BAFTA Award for Best Actor in a Leading Role

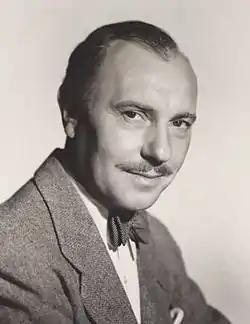
Ralph Richardson was the first recipient of this award winning for "The Sound Barrier" (1952)

From 1952 to 1967, there were two Best Actor awards: one for a British actor and another for a foreign actor. In 1968, the two prizes of British and Foreign actor were combined to create a single Best Actor award. Its current title, for Best Actor in a Leading Role, has been used since 1995.